Holy Trinity Episcopal Church (West Palm Beach, Florida)

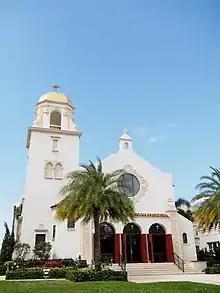
Holy Trinity in 2022

Holy Trinity Episcopal Church is a historic building at 211 Trinity Place in West Palm Beach.